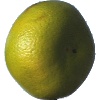
Label: Pomelo Sweetie 1